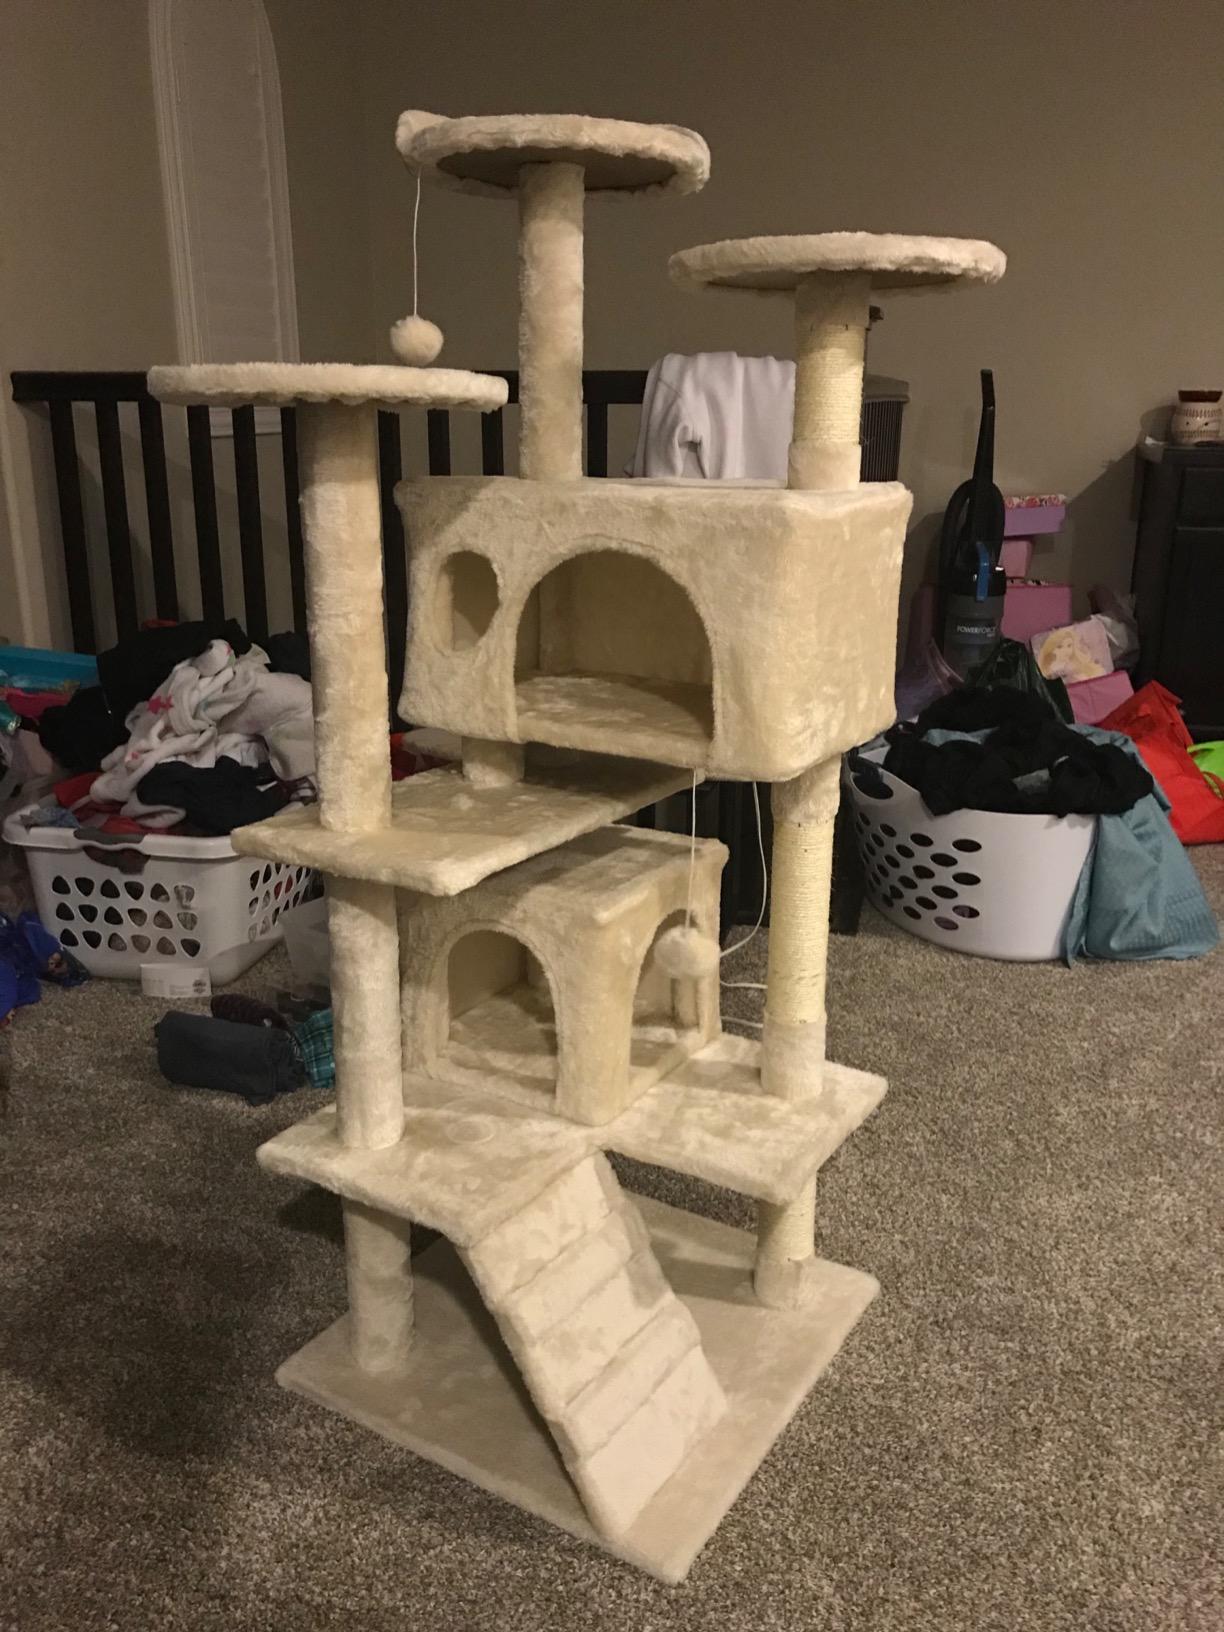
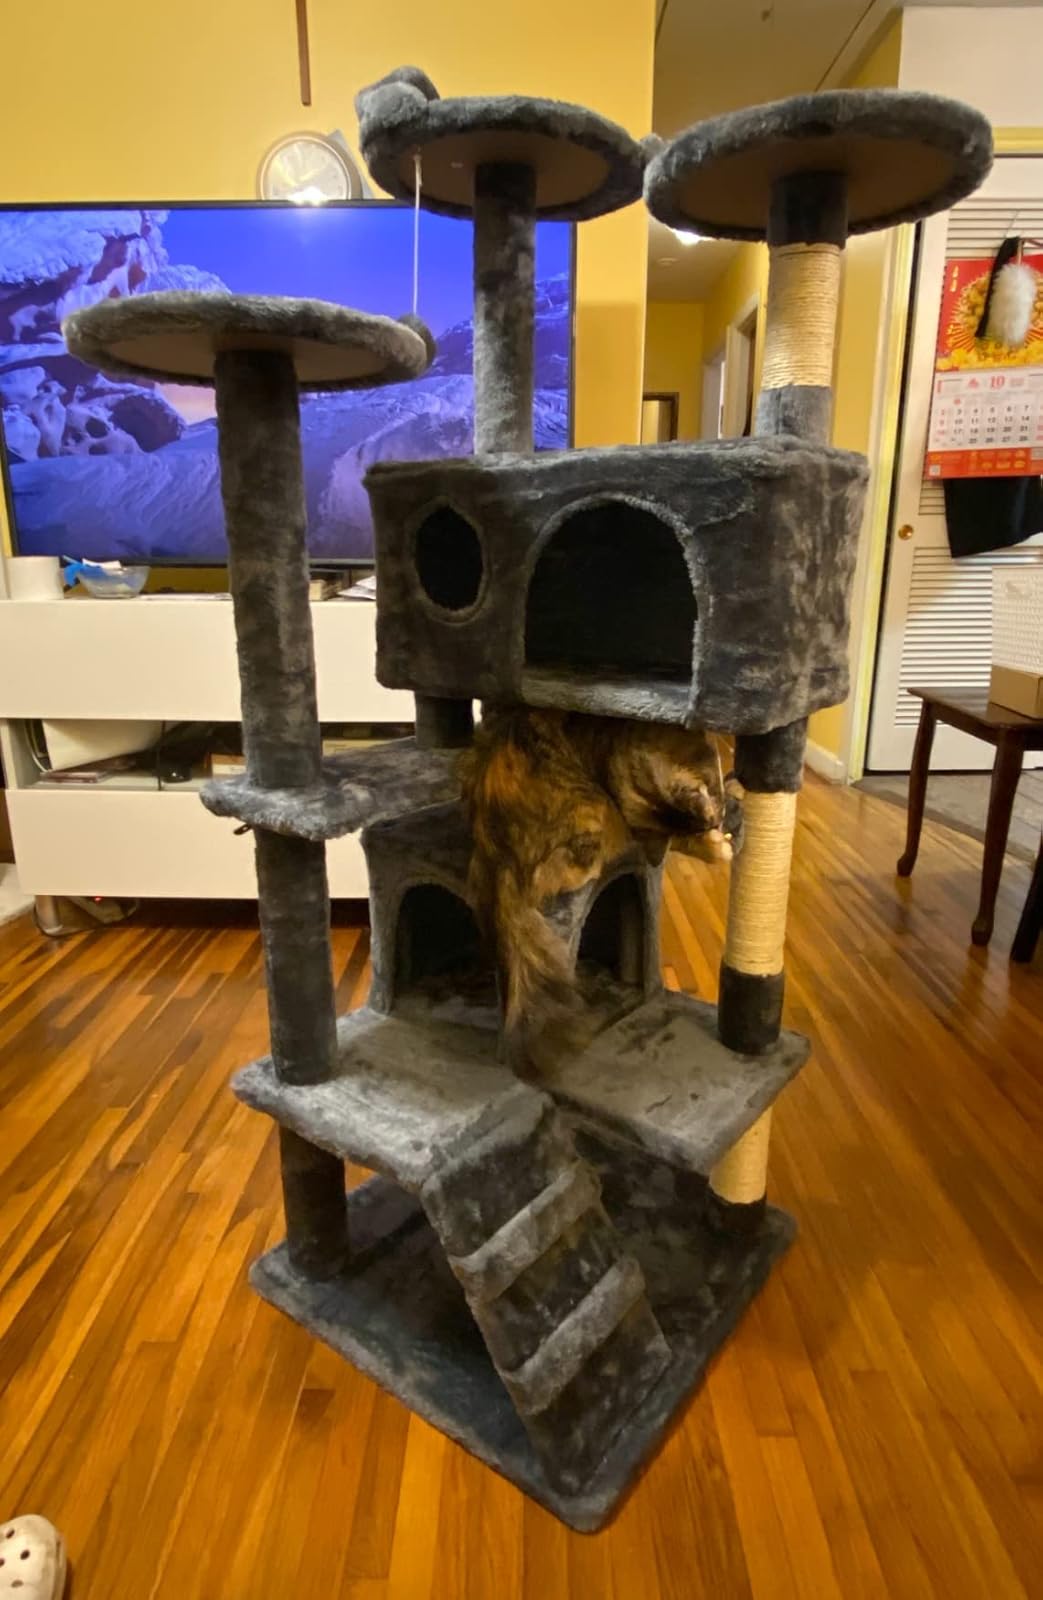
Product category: items_cat tree
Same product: no